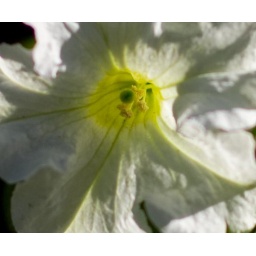
A white flower (I'm not sure what kind) around Lake Eloa in Orlando.